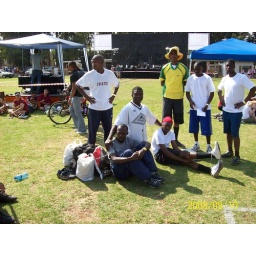
Am over the boy with the red hat.